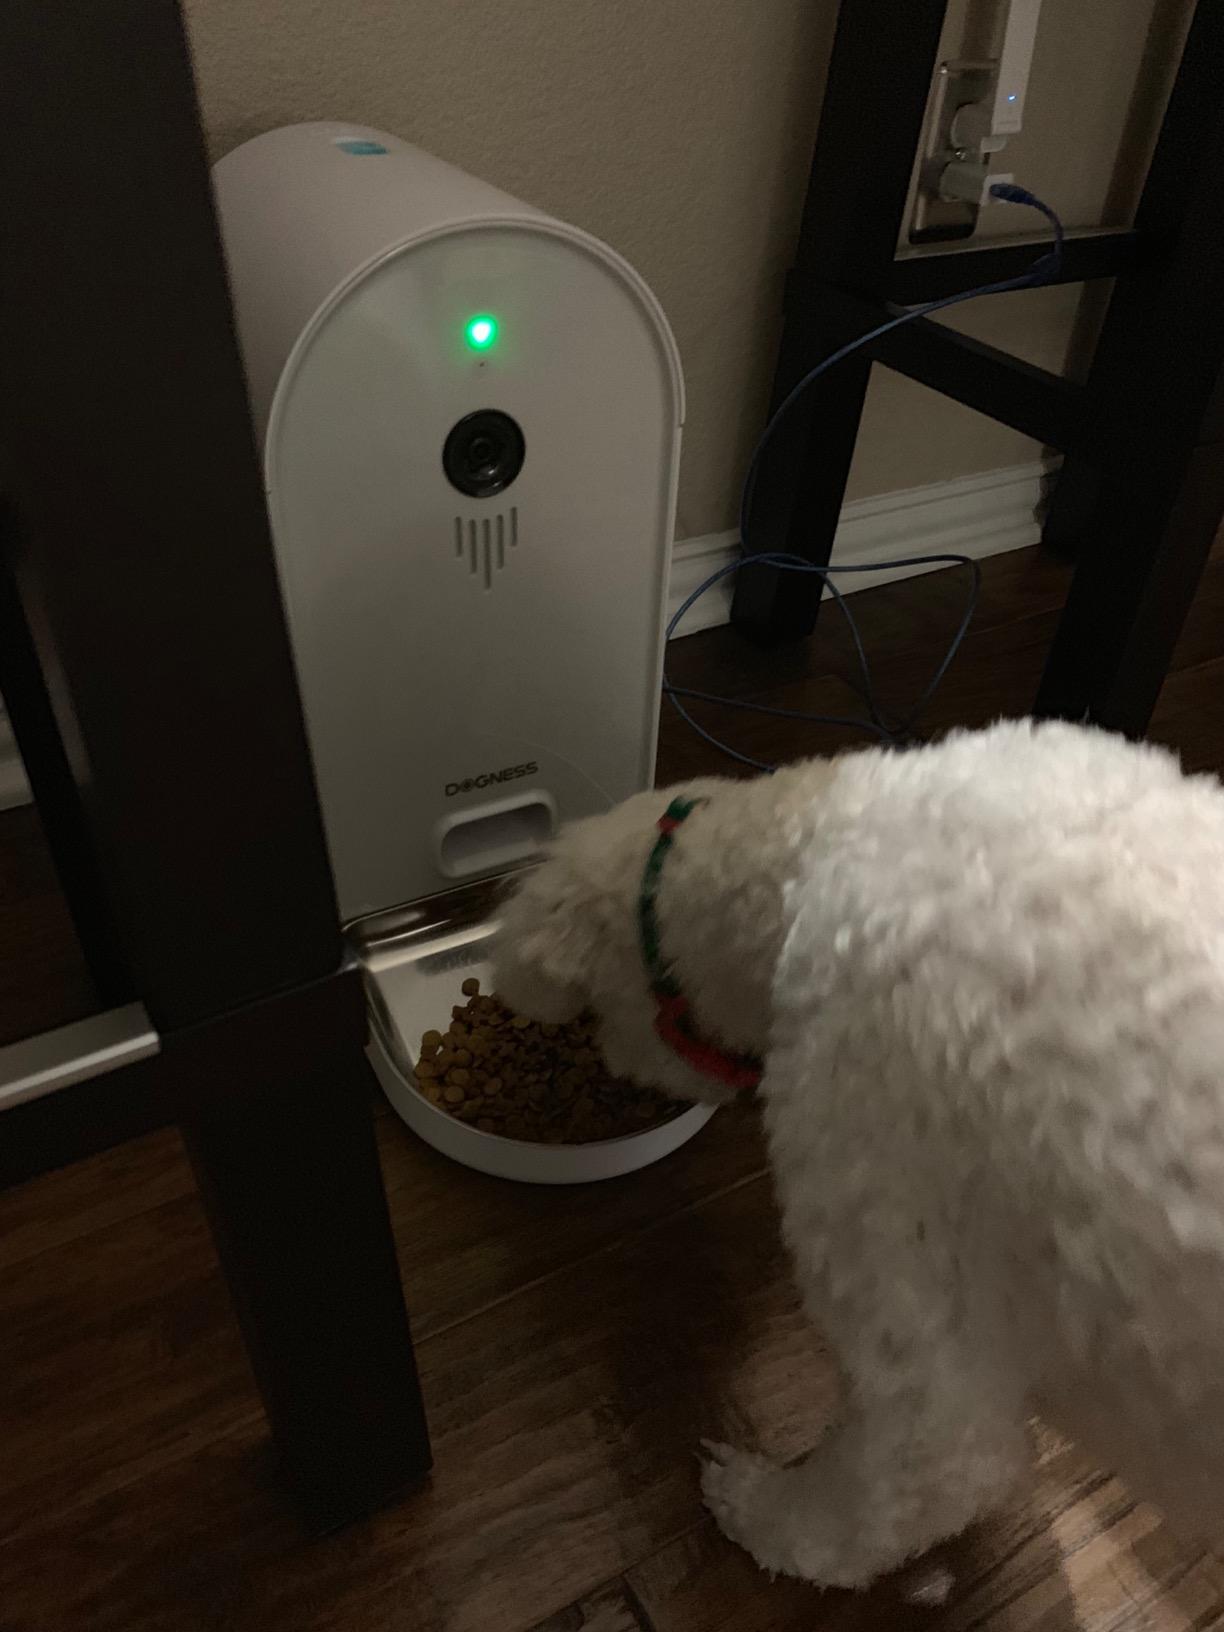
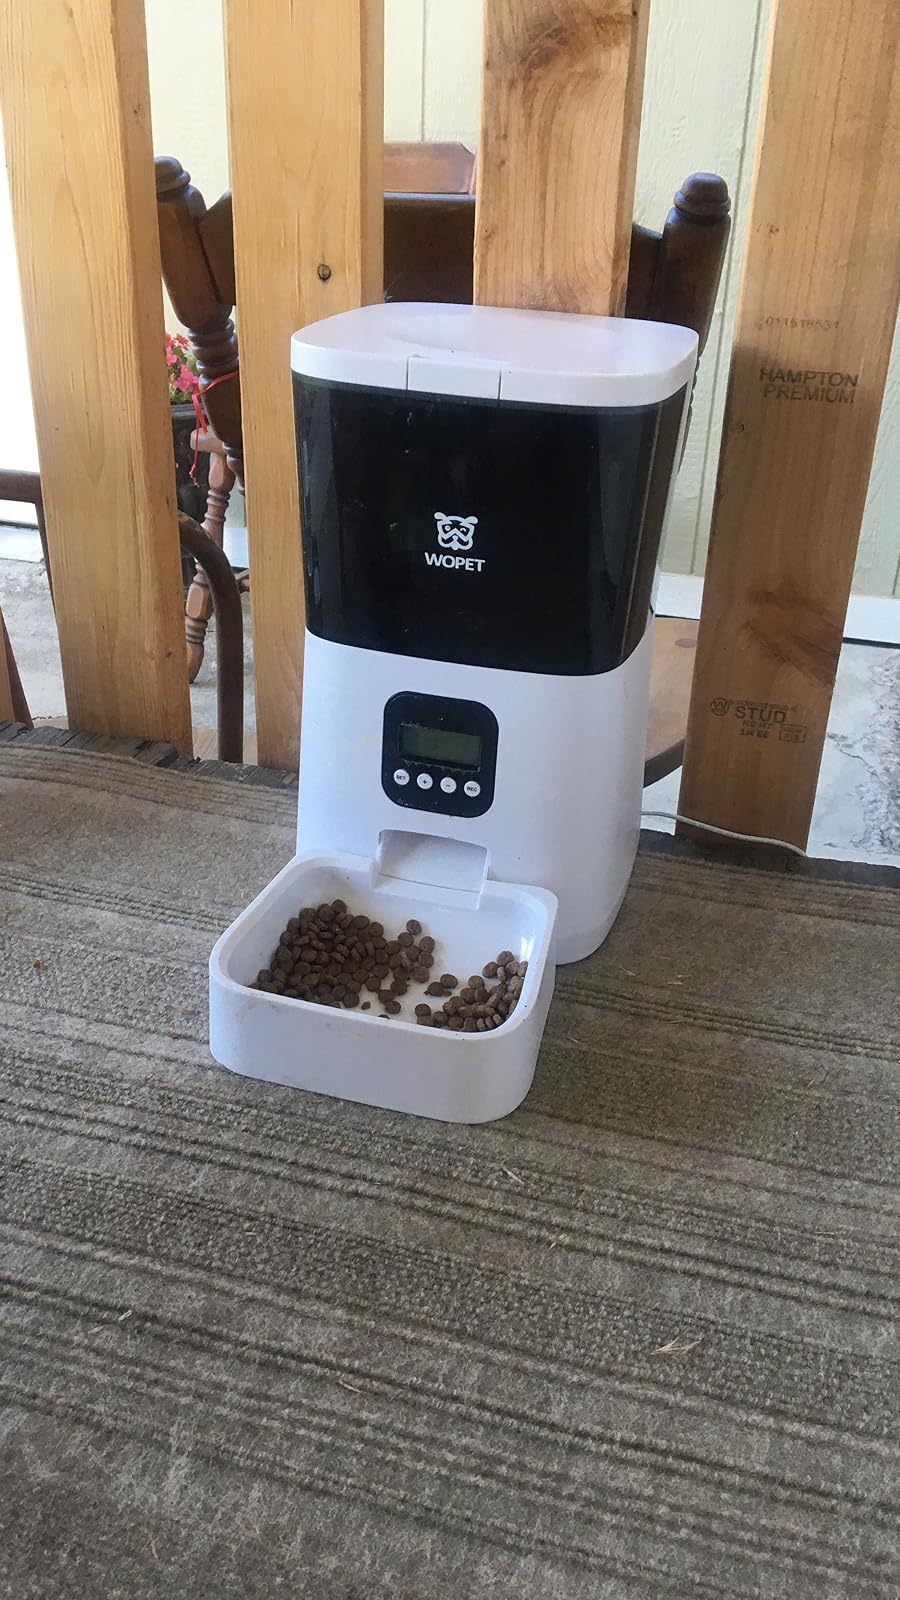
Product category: items_feeder
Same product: no